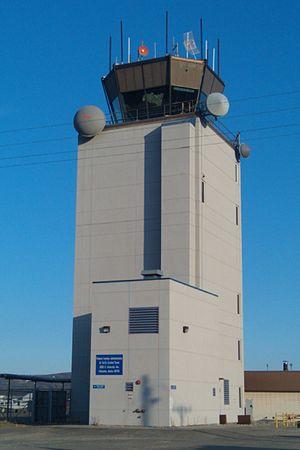
L'aéroport international de Fairbanks, est situé à cinq kilomètres au sud-ouest du quartier des affaires de Fairbanks, une des trois villes les plus peuplées d'Alaska. Il a été inauguré en 1951.